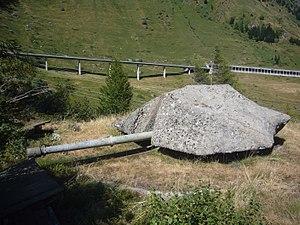
Les équipements de l'Armée suisse, rassemblent différentes sortes de véhicules, des chars de combat, des véhicules de transport de troupe ainsi que des hélicoptères de transport et des avions de combat en service dans les Forces terrestres ou les Forces aériennes.